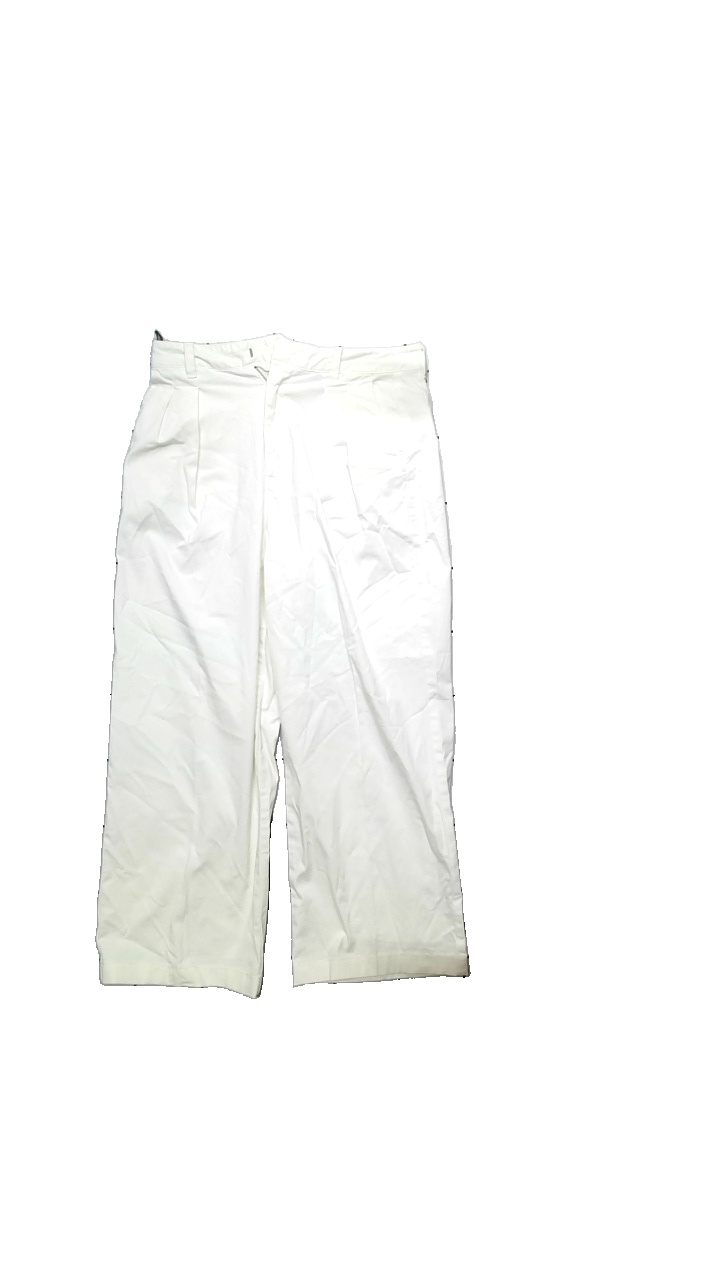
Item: Trousers (Ladies)
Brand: Gap
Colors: Beige
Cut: Regular
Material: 97%Cotton,3%Elastan
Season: All
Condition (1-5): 3
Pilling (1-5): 4
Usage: Reuse
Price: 50-100